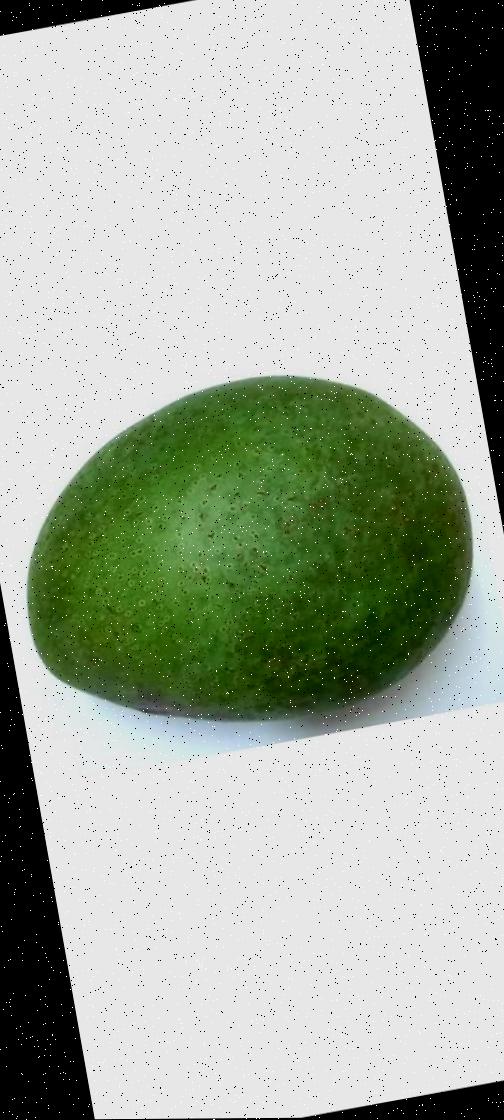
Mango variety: Ashshina Zhinuk